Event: Nepal Earthquake
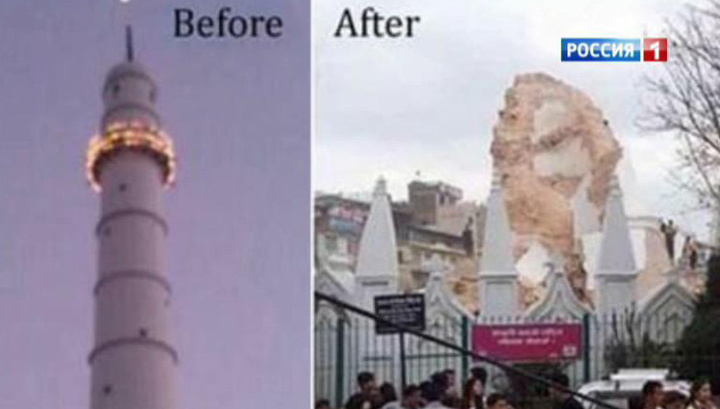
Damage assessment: damage